Sorana Cîrstea

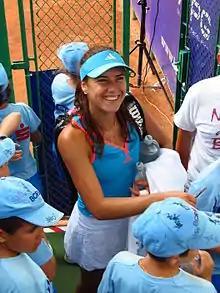
Cîrstea at the Romanian Open

At the Australian Open, Cîrstea defeated Mirjana Lučić before she was beaten by Shahar Pe'er in the second round. In the doubles tournament, she played with Lucie Šafářová and defeated the team of Sarah Borwell and Marie-Ève Pelletier, in three sets. In the second round they lost to Cara Black and Anastasia Rodionova.